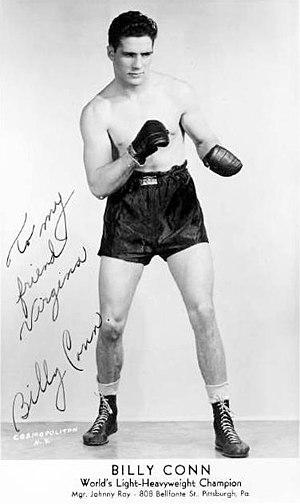
Billy Conn est un boxeur américain né le 8 octobre 1917 et mort le 29 mai 1993 à Pittsburgh, Pennsylvanie.